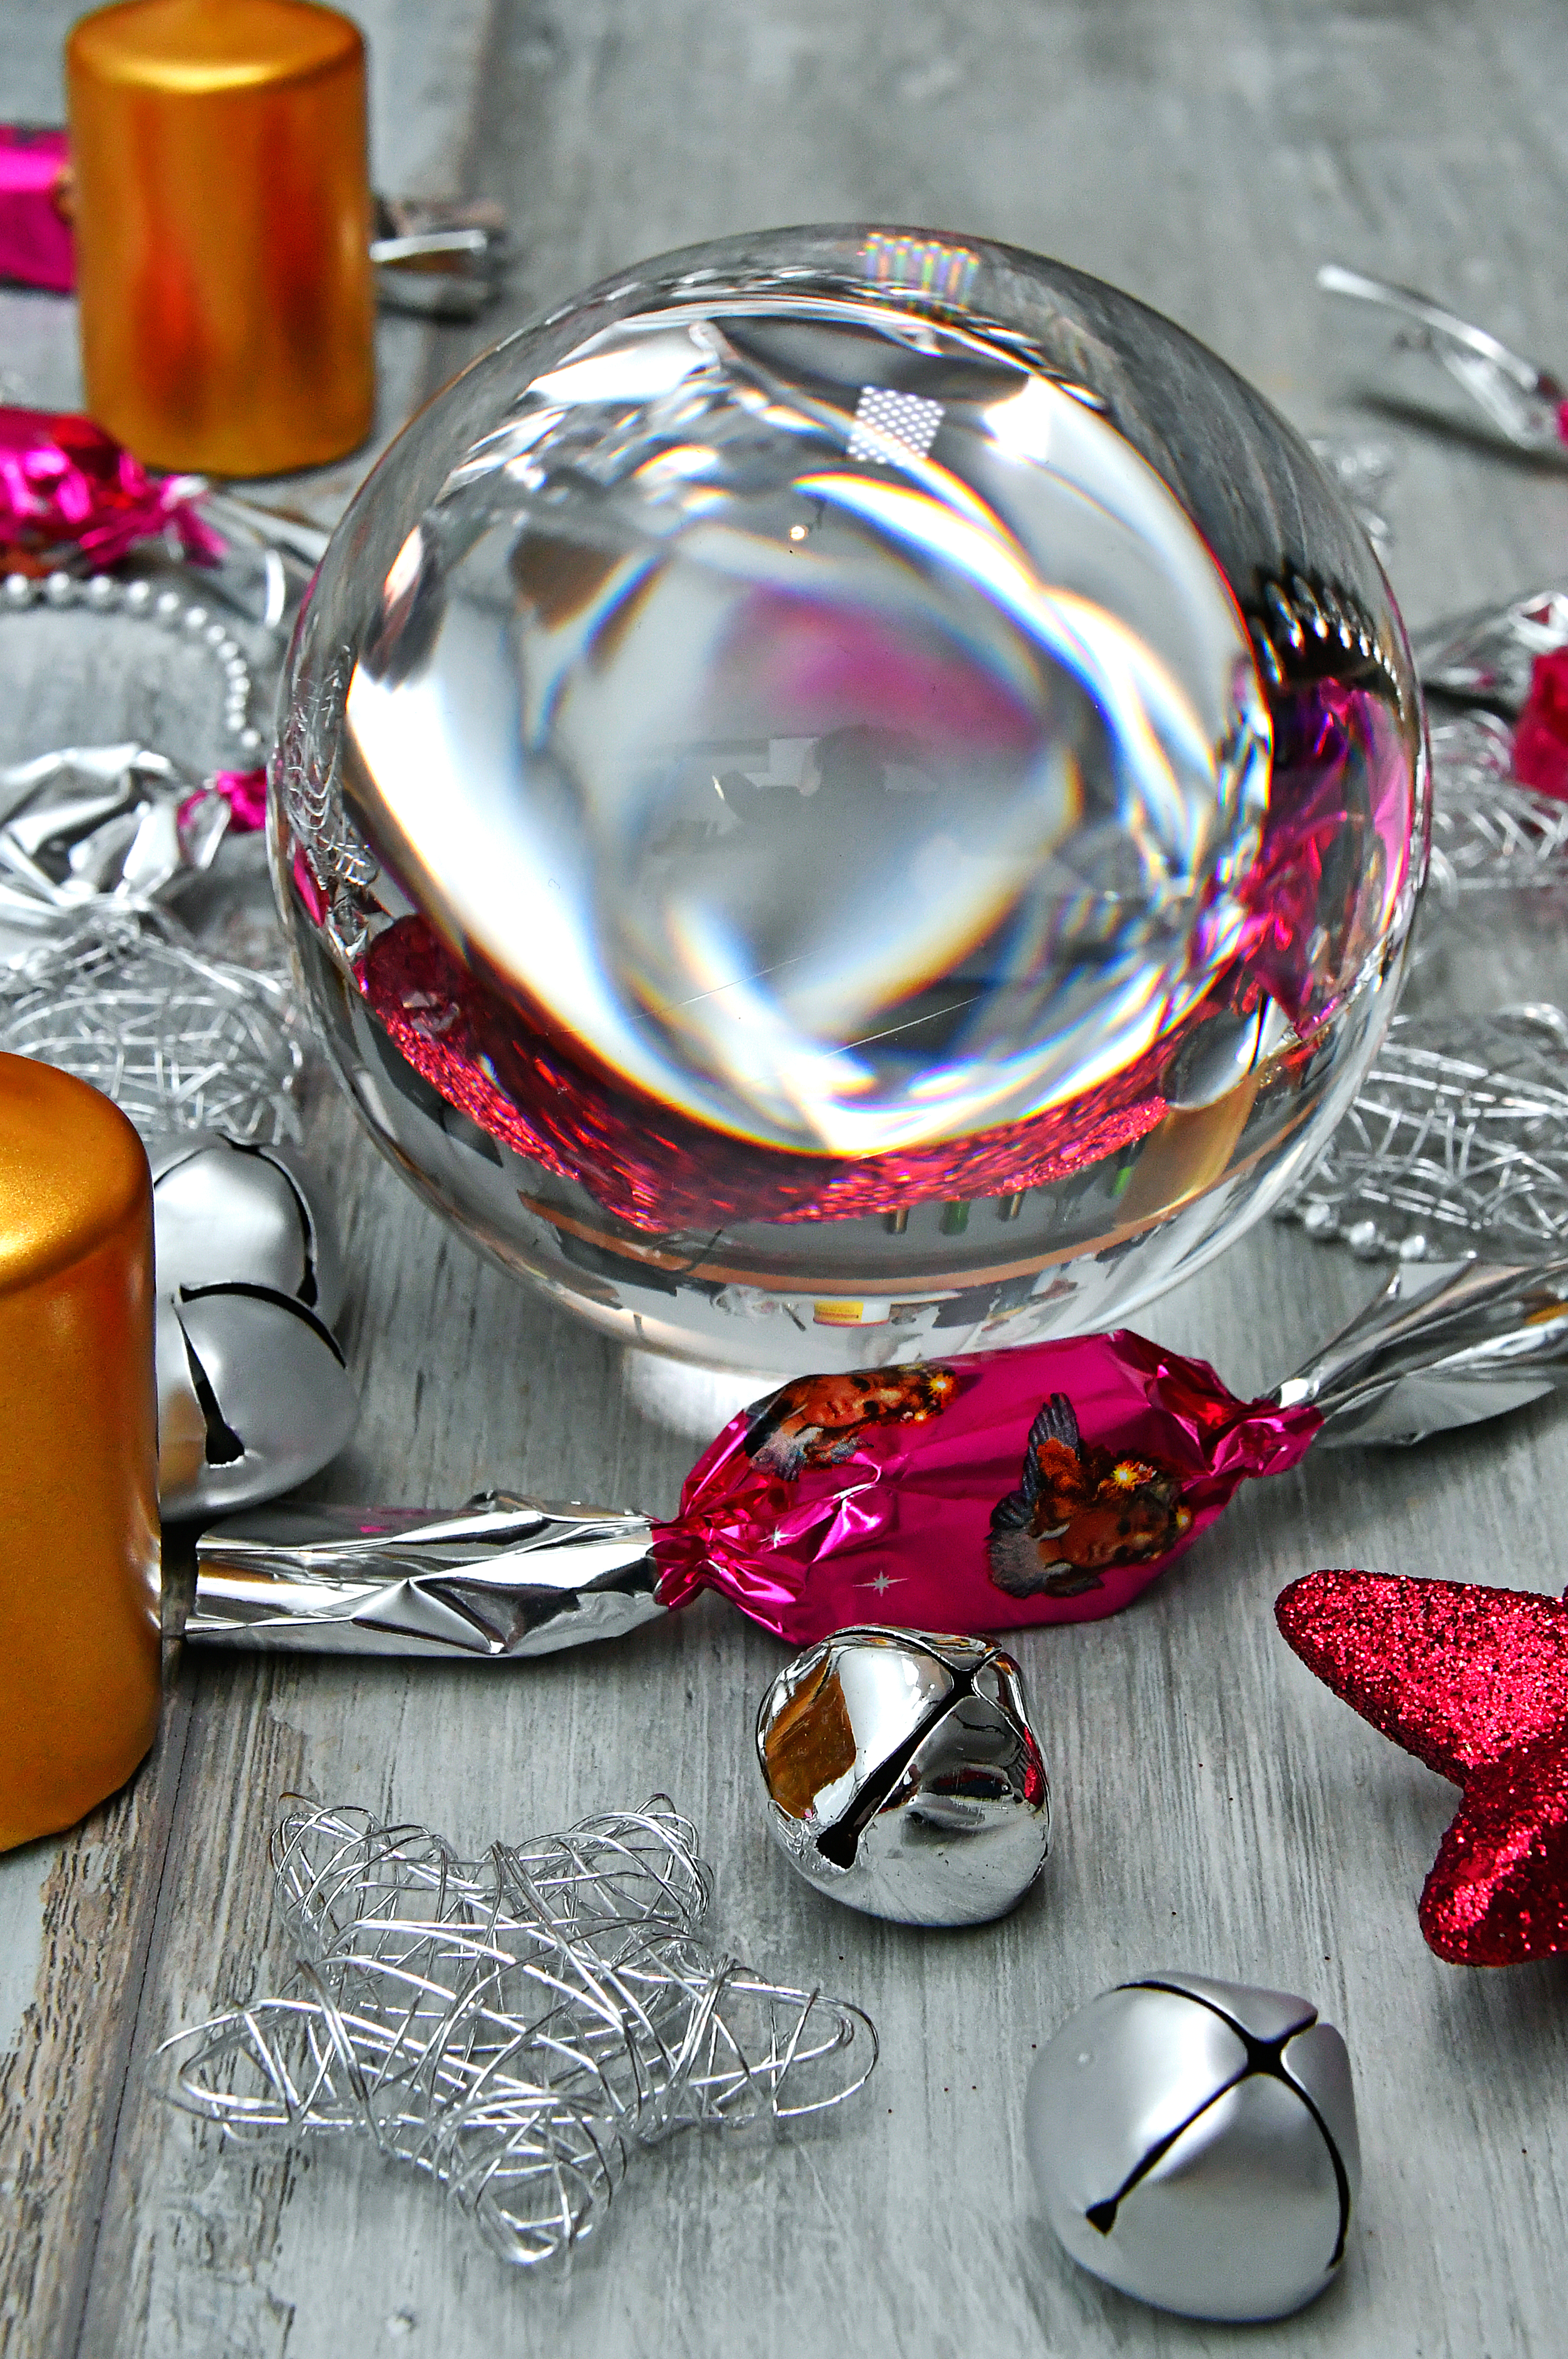
accessories, background, bell, bobbin, border, button, color, colorful, craft, decoration, design, embroidery, equipment, festive, green, hobby, holiday, home, isolated, jingle, kit, leisure, life, nobody, object, old, ornament, red, season, seasonal, set, sewing, spool, still, table, textile, thread, tool, top, tradition, view, white, winter, wood, wooden, tableware, glass, material